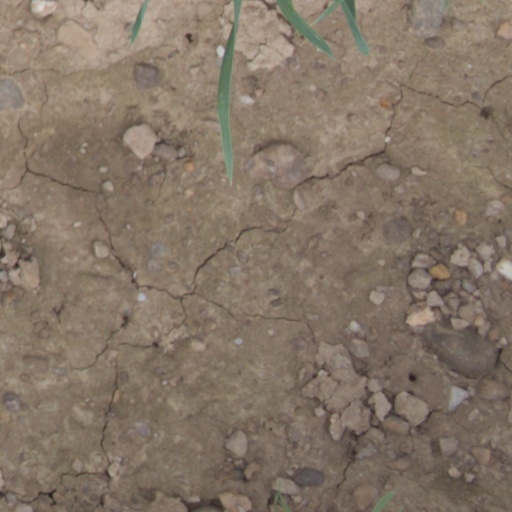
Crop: wheat